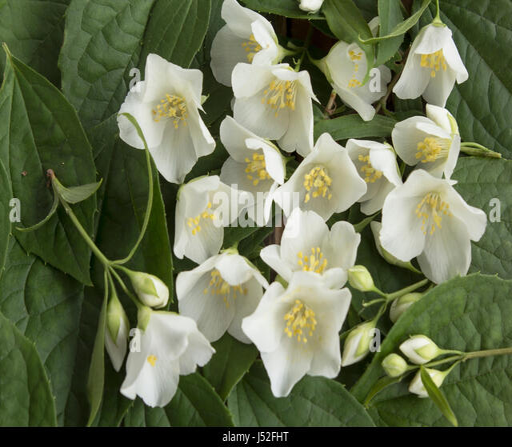
person on the leaves of biological genus